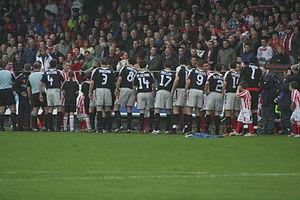
Le Derry City Football Club, est un club de football basé à Londonderry/Derry en Irlande du Nord. Il a cependant la particularité de ne pas participer à son championnat domestique, mais à celui de l'Irlande, cas rarissime.